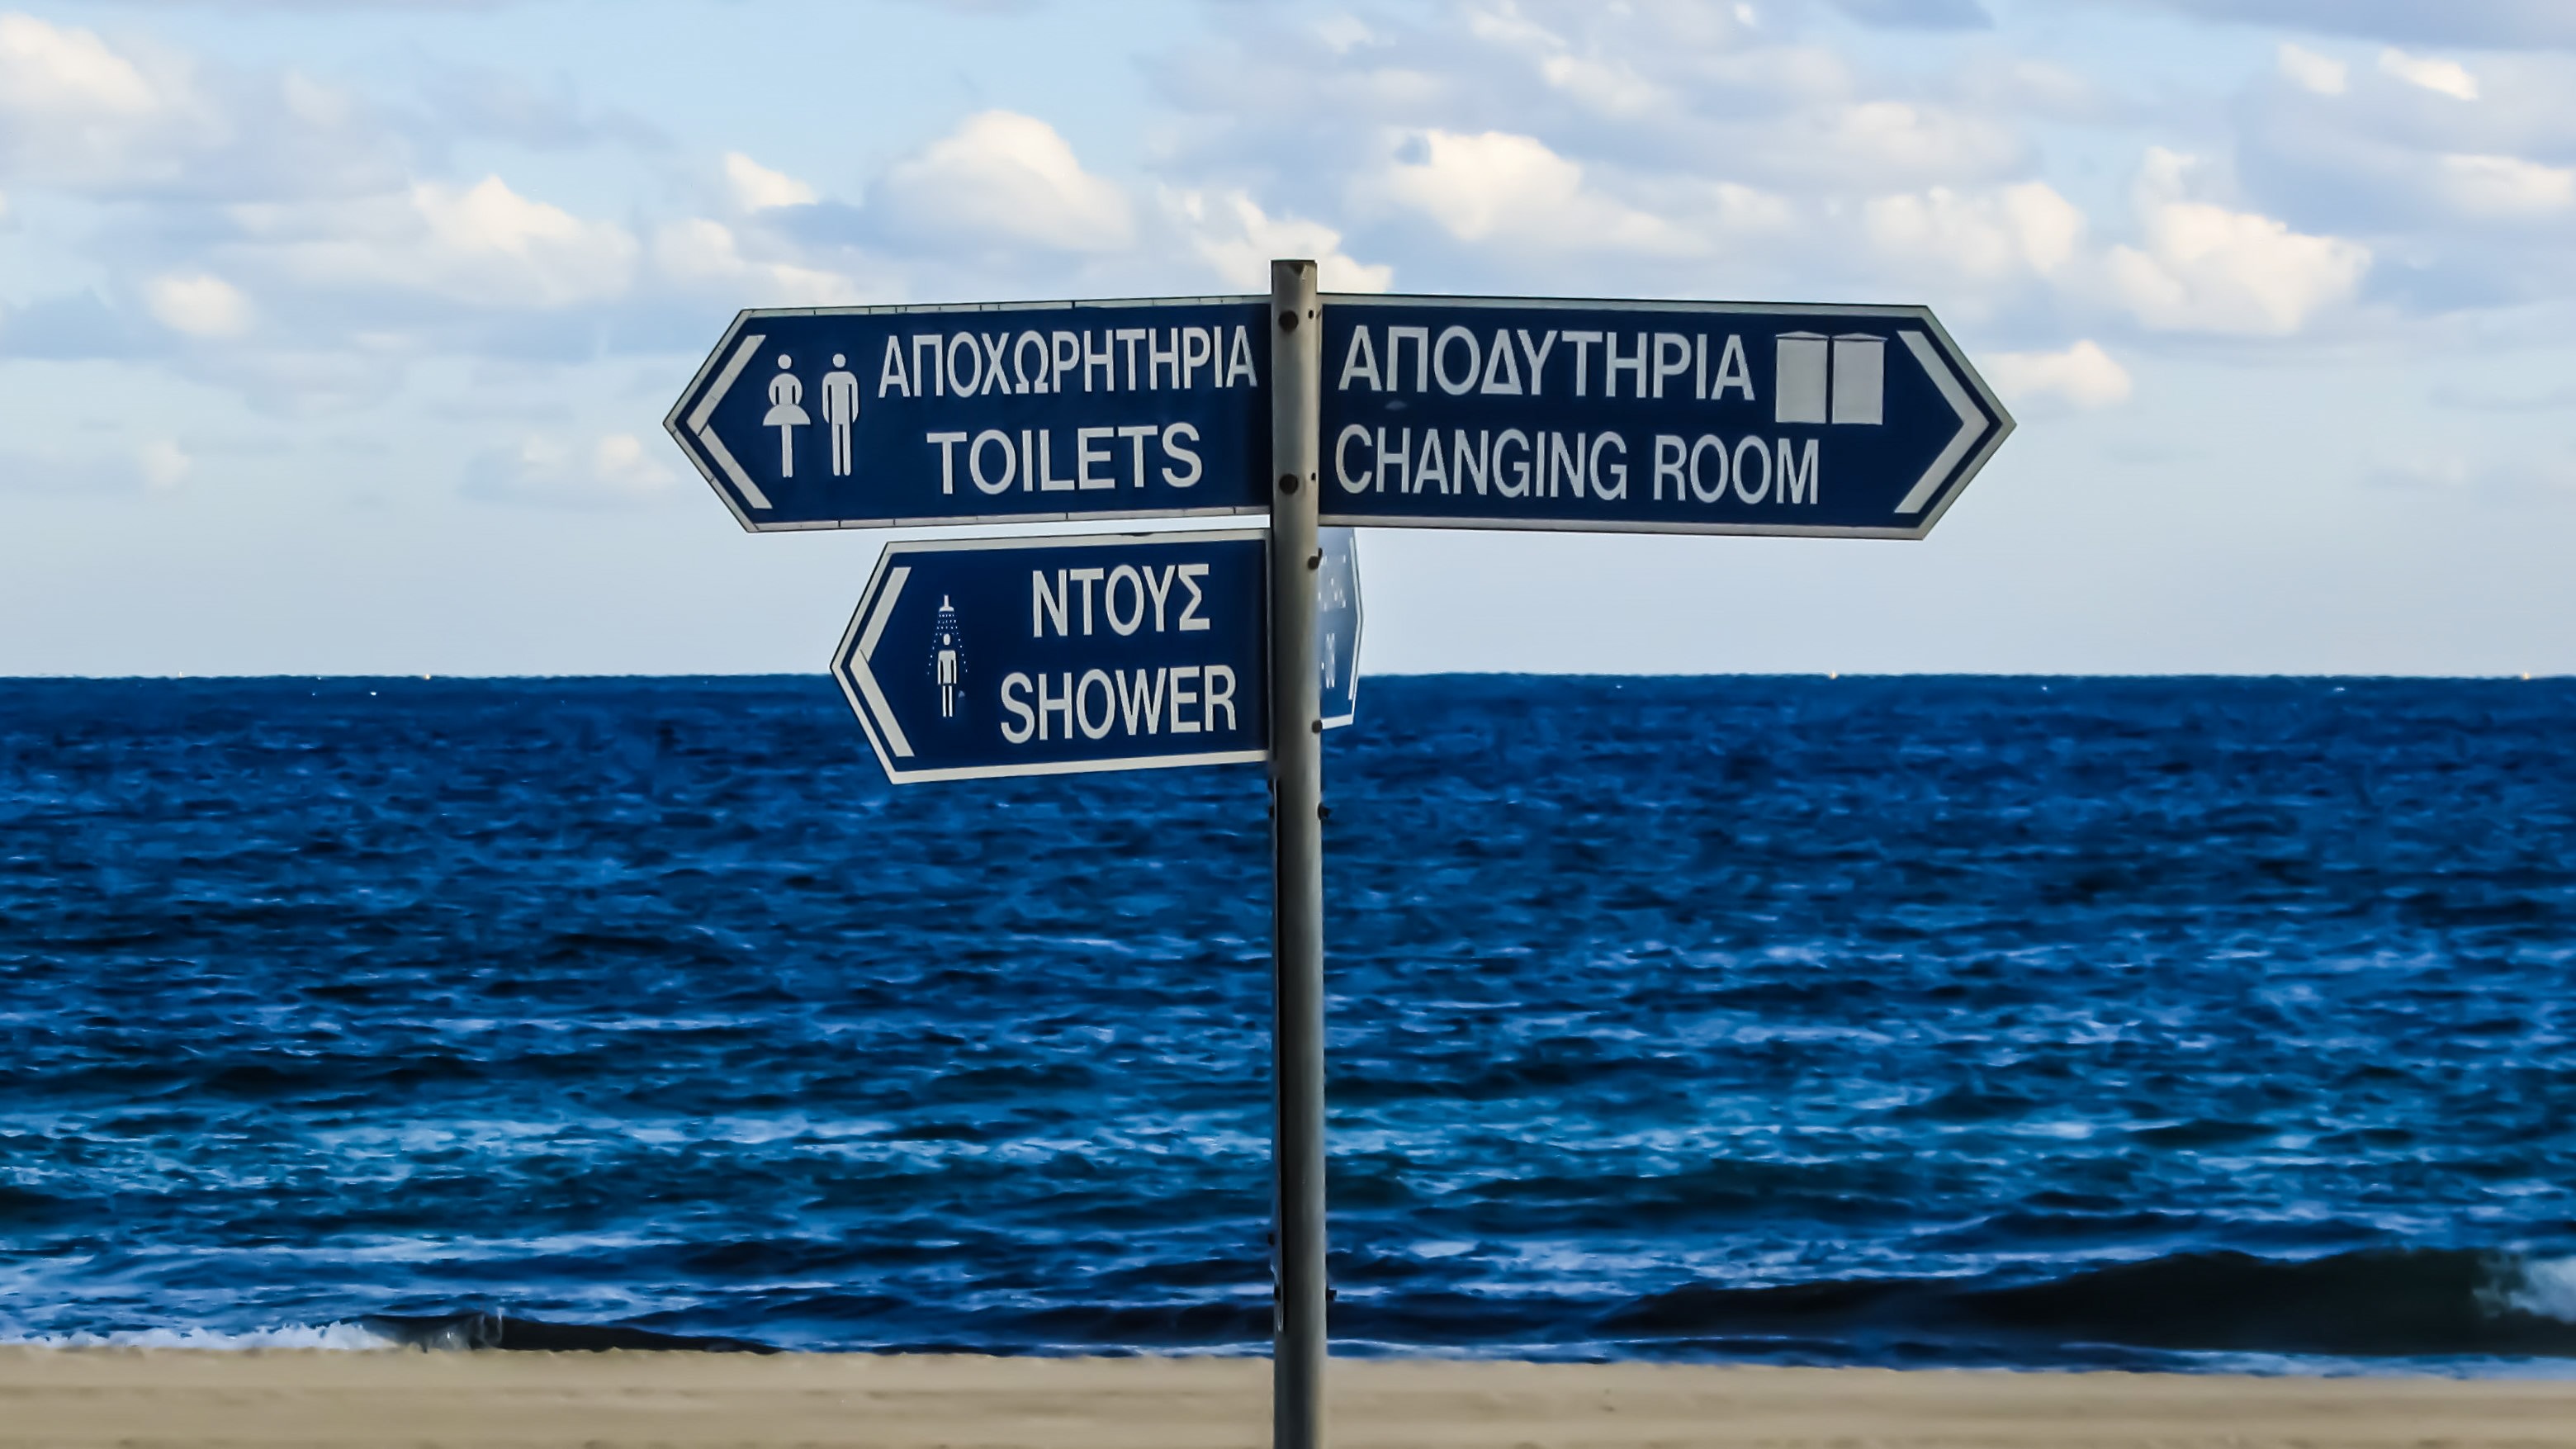
beach, sea, coast, ocean, wind, vacation, sign, signage, signs, facilities, services